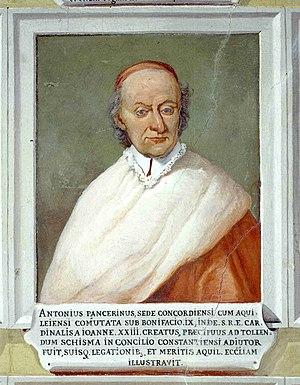
Antonio Panciera, dit le cardinal d'Aquilée iuniore est un pseudo-cardinal italien du XVᵉ siècle. Il est le neveu du cardinal Antonio Caetani.